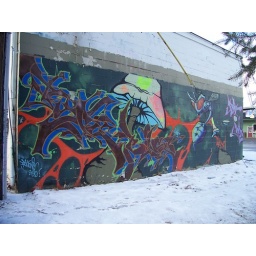
Some snazzy wall art on the side of a building in Yellow Springs, Ohio.